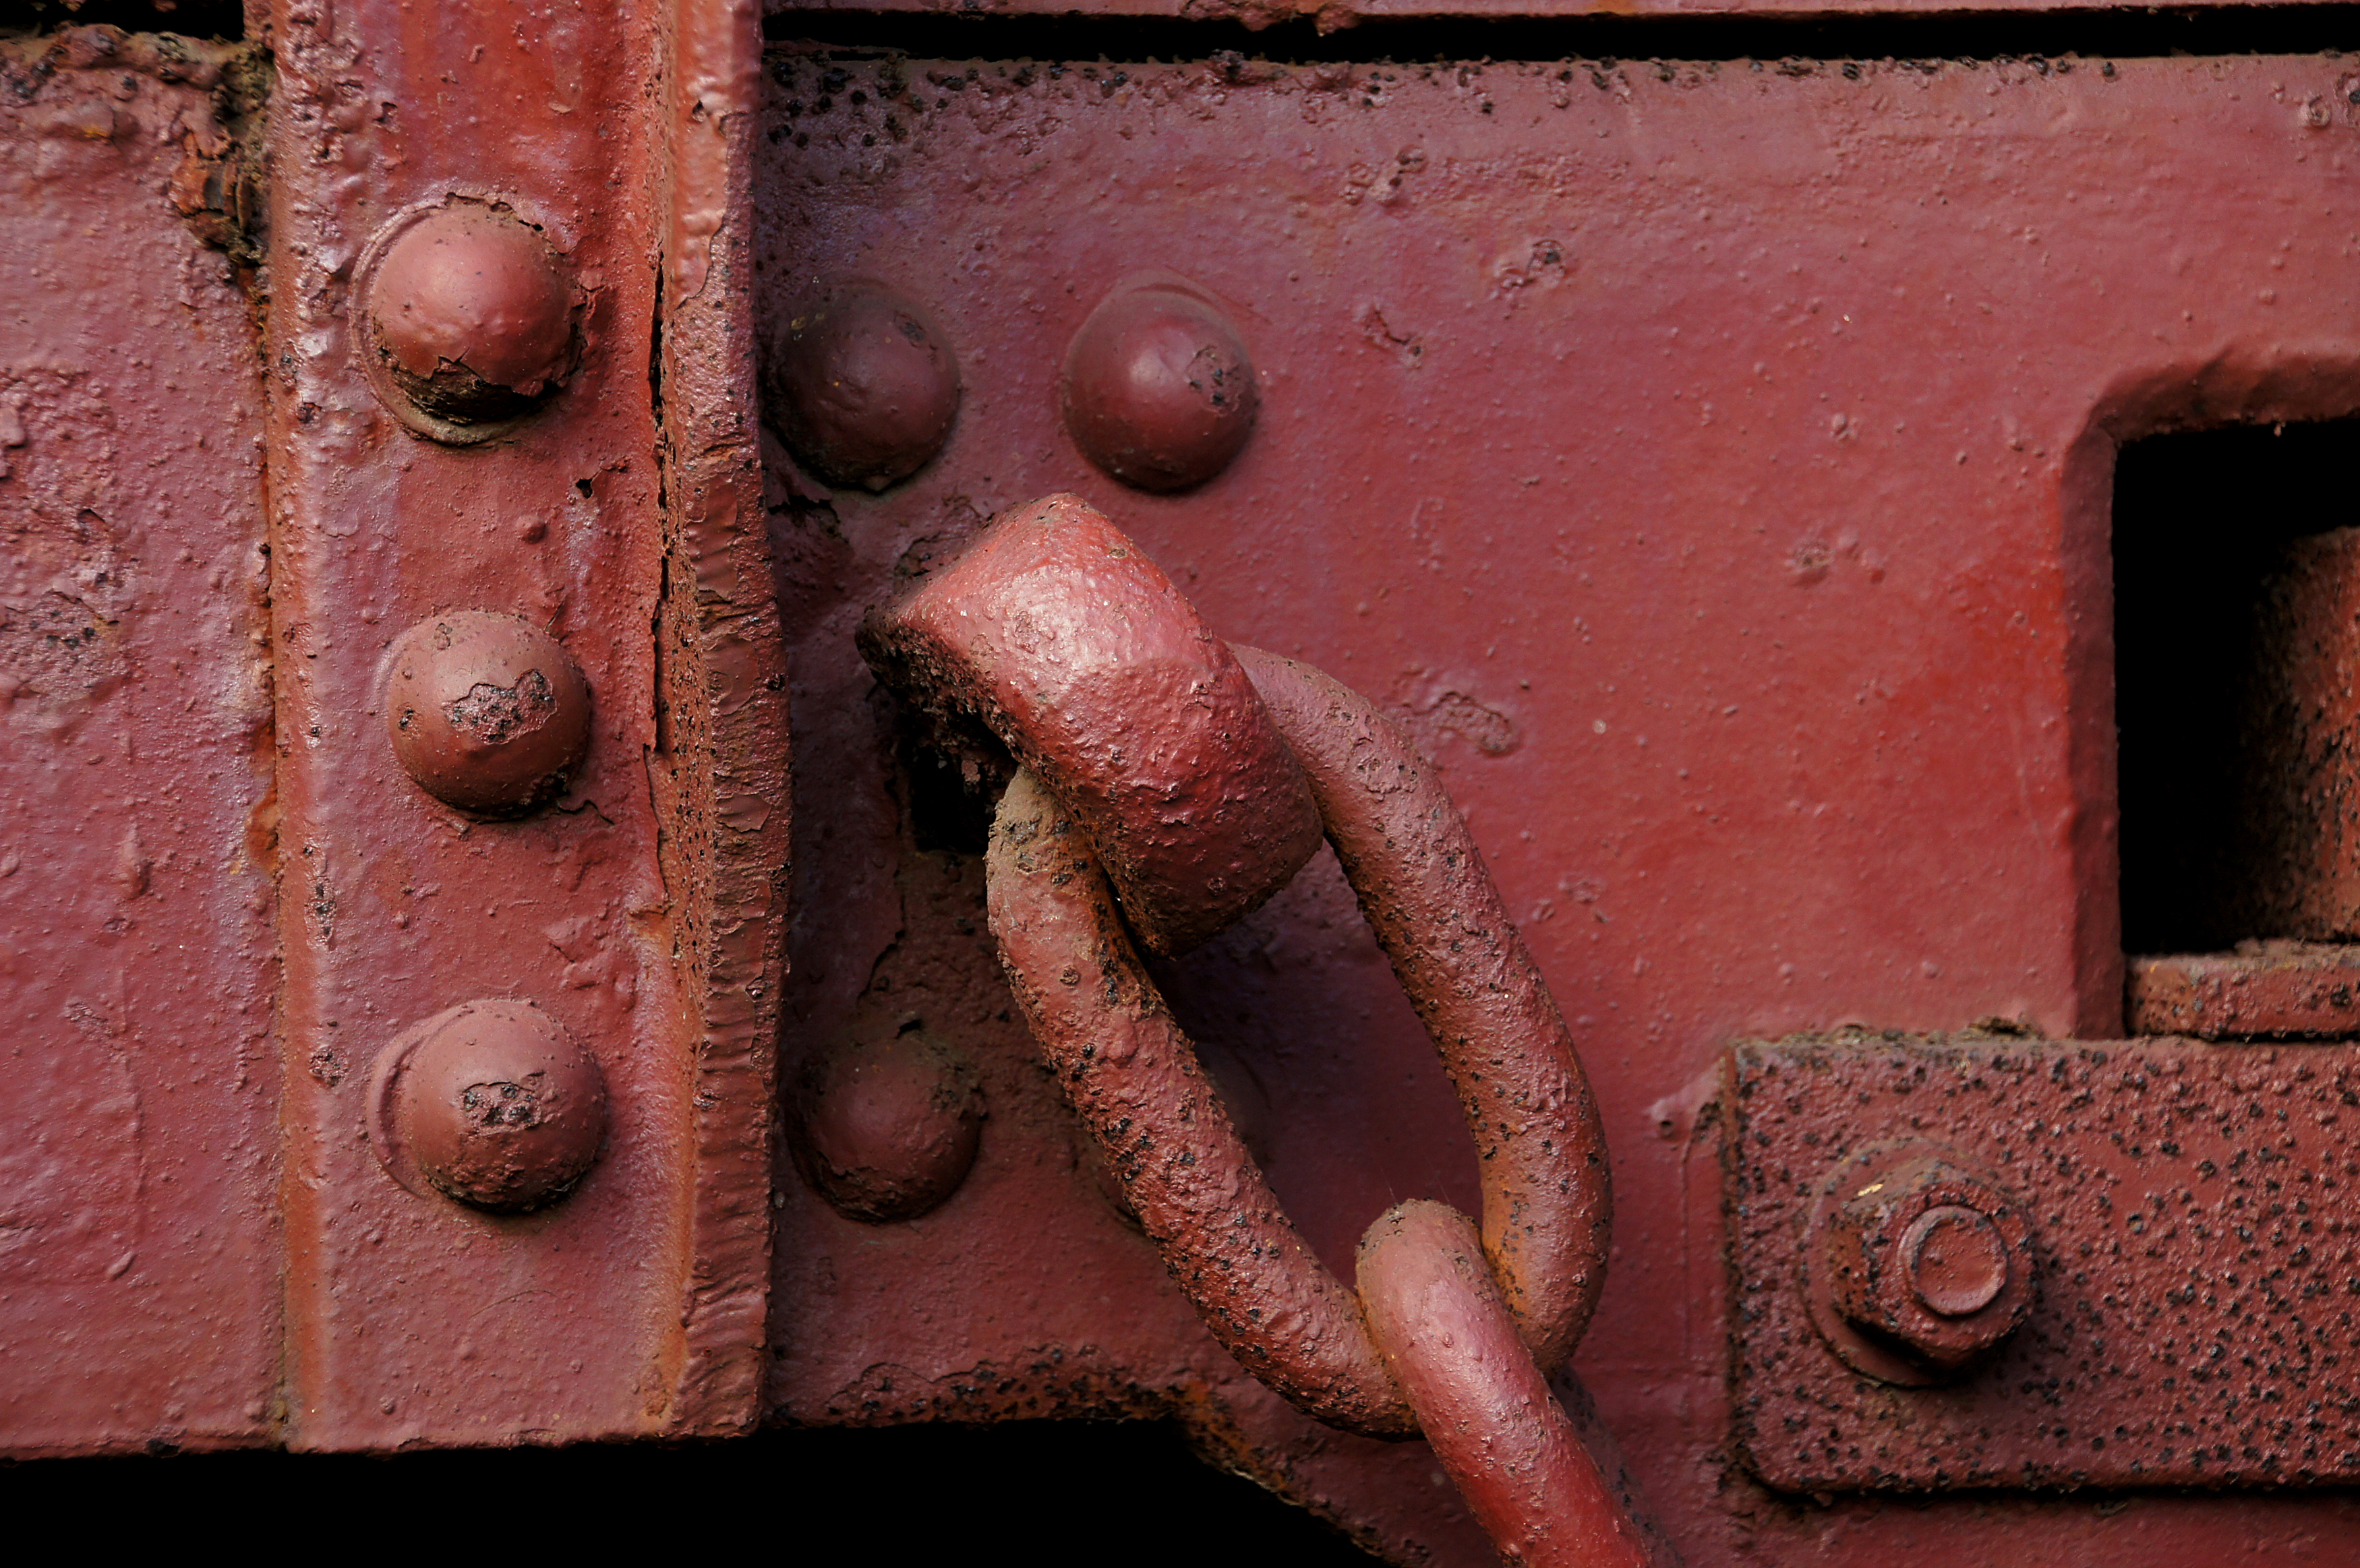
wood, photography, chain, number, steel, rust, red, color, brick, material, close up, publicdomain, temple, trains, iron, carving, railways, links, macro photography